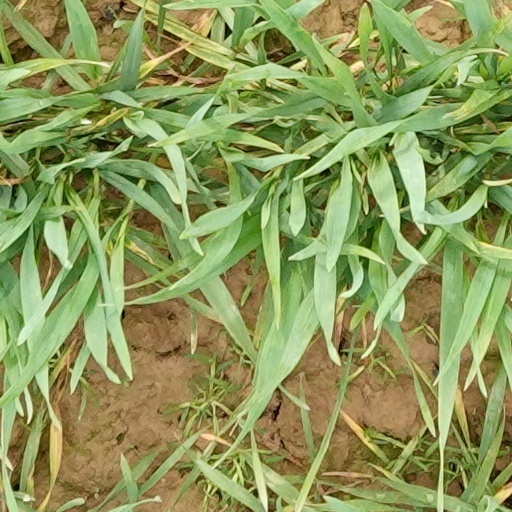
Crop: wheat